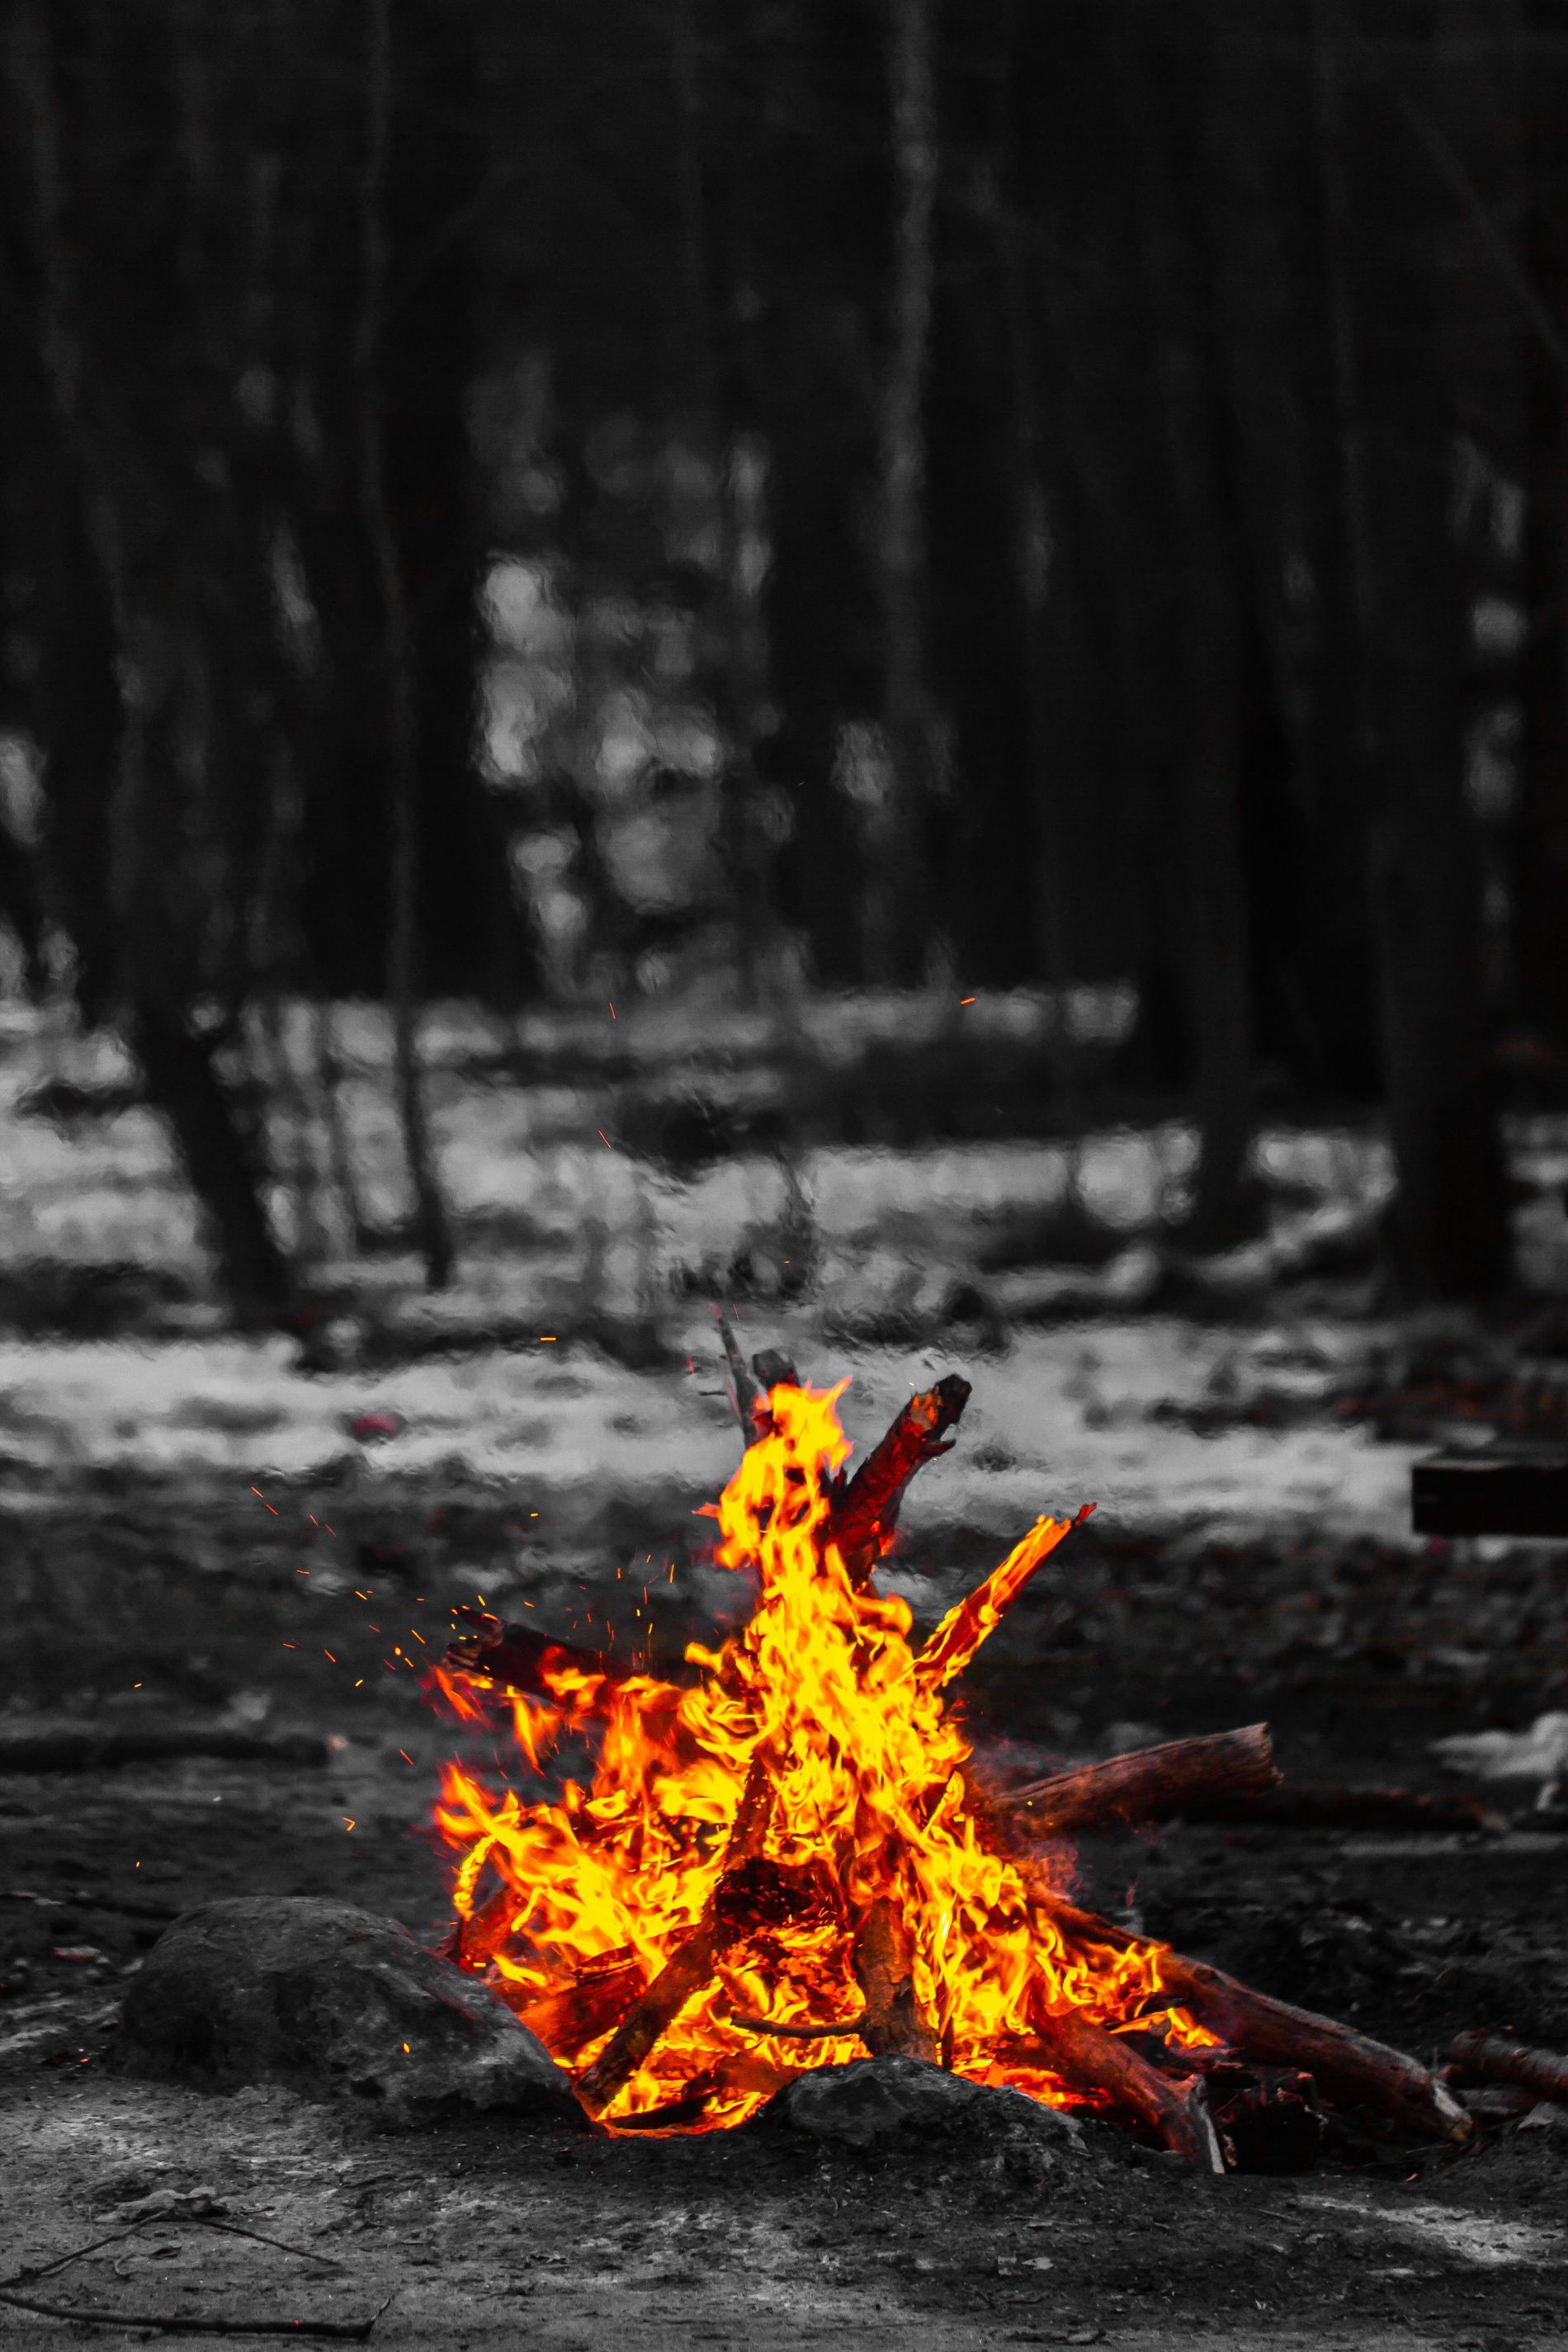
Burning branches.
A striking photograph capturing fiery orange flames engulfing dry tree branches, set against a dramatic black and white forest background.
A medium shot taken from a slightly low angle of a landscape photograph focused on the burning branches in the foreground, with the blurred forest stretching behind. The contrast between the vivid, hot flames and the desaturated woodland behind creates a strong visual tension, symbolizing destruction and raw natural power. in a color palette of Fiery orange, deep black, ash gray, and smoky white.
Labels: Fire, Flame, Bonfire, fire blaze, forest contrast, burning wood
Camera: Canon Canon EOS 7D
Lens: EF100mm f/2.8L Macro IS USM
Aperture: F2.8
Exposure: 1/180 sec
ISO: 100
Focal length: 100